Battle of the Buffet

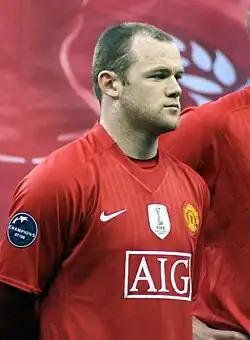
Wayne Rooney won the penalty kick for Manchester United's first goal, and scored the second.

The match began as a scrappy affair, with plenty of challenges and little expansive football on show. The game's first notable chance went to Rooney, but Kolo Touré intervened and blocked his effort. Rooney then played in Giggs, whose shot was closed down by Sol Campbell. It took a while before Arsenal gained composure and played their usual passing game, and a move involving Edu and Freddie Ljungberg in the 19th minute resulted in Rio Ferdinand carelessly tackling the latter. Ferdinand was not shown a card for his challenge – the first controversial decision referee Riley made during the match, which surprised Arsenal as the defender made a professional foul to prevent Ljungberg running clear on goal. Bergkamp exchanged passes with Reyes to open up the United defence, but the Dutchman's shot was saved by Roy Carroll. The United goalkeeper was on hand to save Henry's low shot three minutes before the break, after the striker was put through by Edu. During the first half action, both Neville brothers (Gary and Phil) were booked for fouling Reyes. Ashley Cole also received a yellow card for his tackle on Rooney. The Arsenal defender was on the receiving end of a challenge by Van Nistelrooy minutes after, as he attempted to shield the ball and hold on to possession. Television replays showed Van Nistelrooy ran his studs down Cole's shins, but the striker was not punished by Riley despite the action being in full view of his assistant at the touchline.